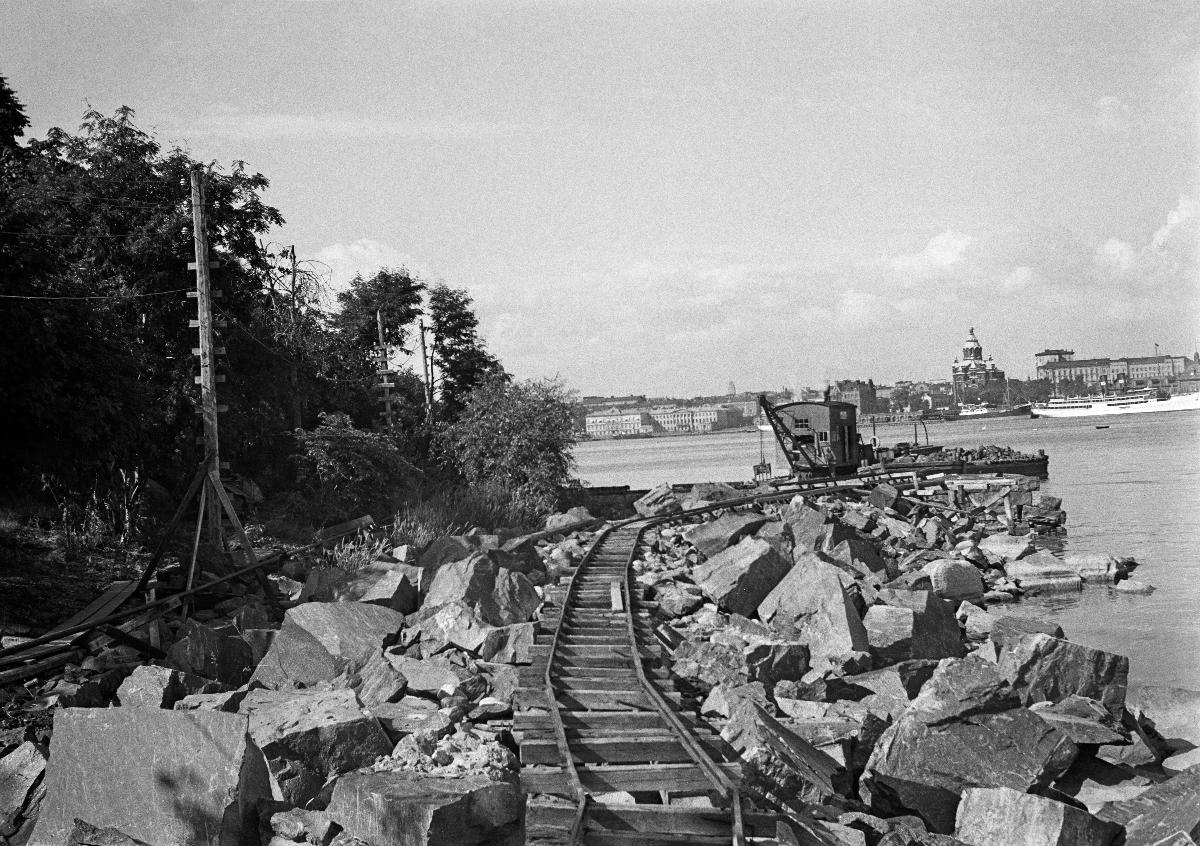
Tietöitä Helsingissä
Vägarbeten i Helsingfors; Road construction in Helsinki
sisällön kuvaus: Rantatien rakentamista Helsingin Eteläsatamassa elokuussa 1938. content description: Road construction at Helsinki Southern Harbour in August 1938. innehållsbeskrivning: Strandvägsbygge i Södra hamnen i Helsingfors augusti 1938.
Kuvaaja: Sundström, Hugo, kuvaaja
Vuosi: 1938
Paikka: Suomi, Uusimaa, Helsinki
Aiheet: HBL; tietyöt; kaupungit (alueet); tiet; satamat; roadworks; roads; cities; construction; road construction; harbours; harbors; vägarbeten; vägbygge; städer; hamnar; vägar